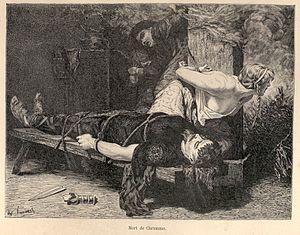
Mort de Chramne par Evariste-Vital Luminais, d'après le tableau exposé au musée des beaux-arts de Brest.